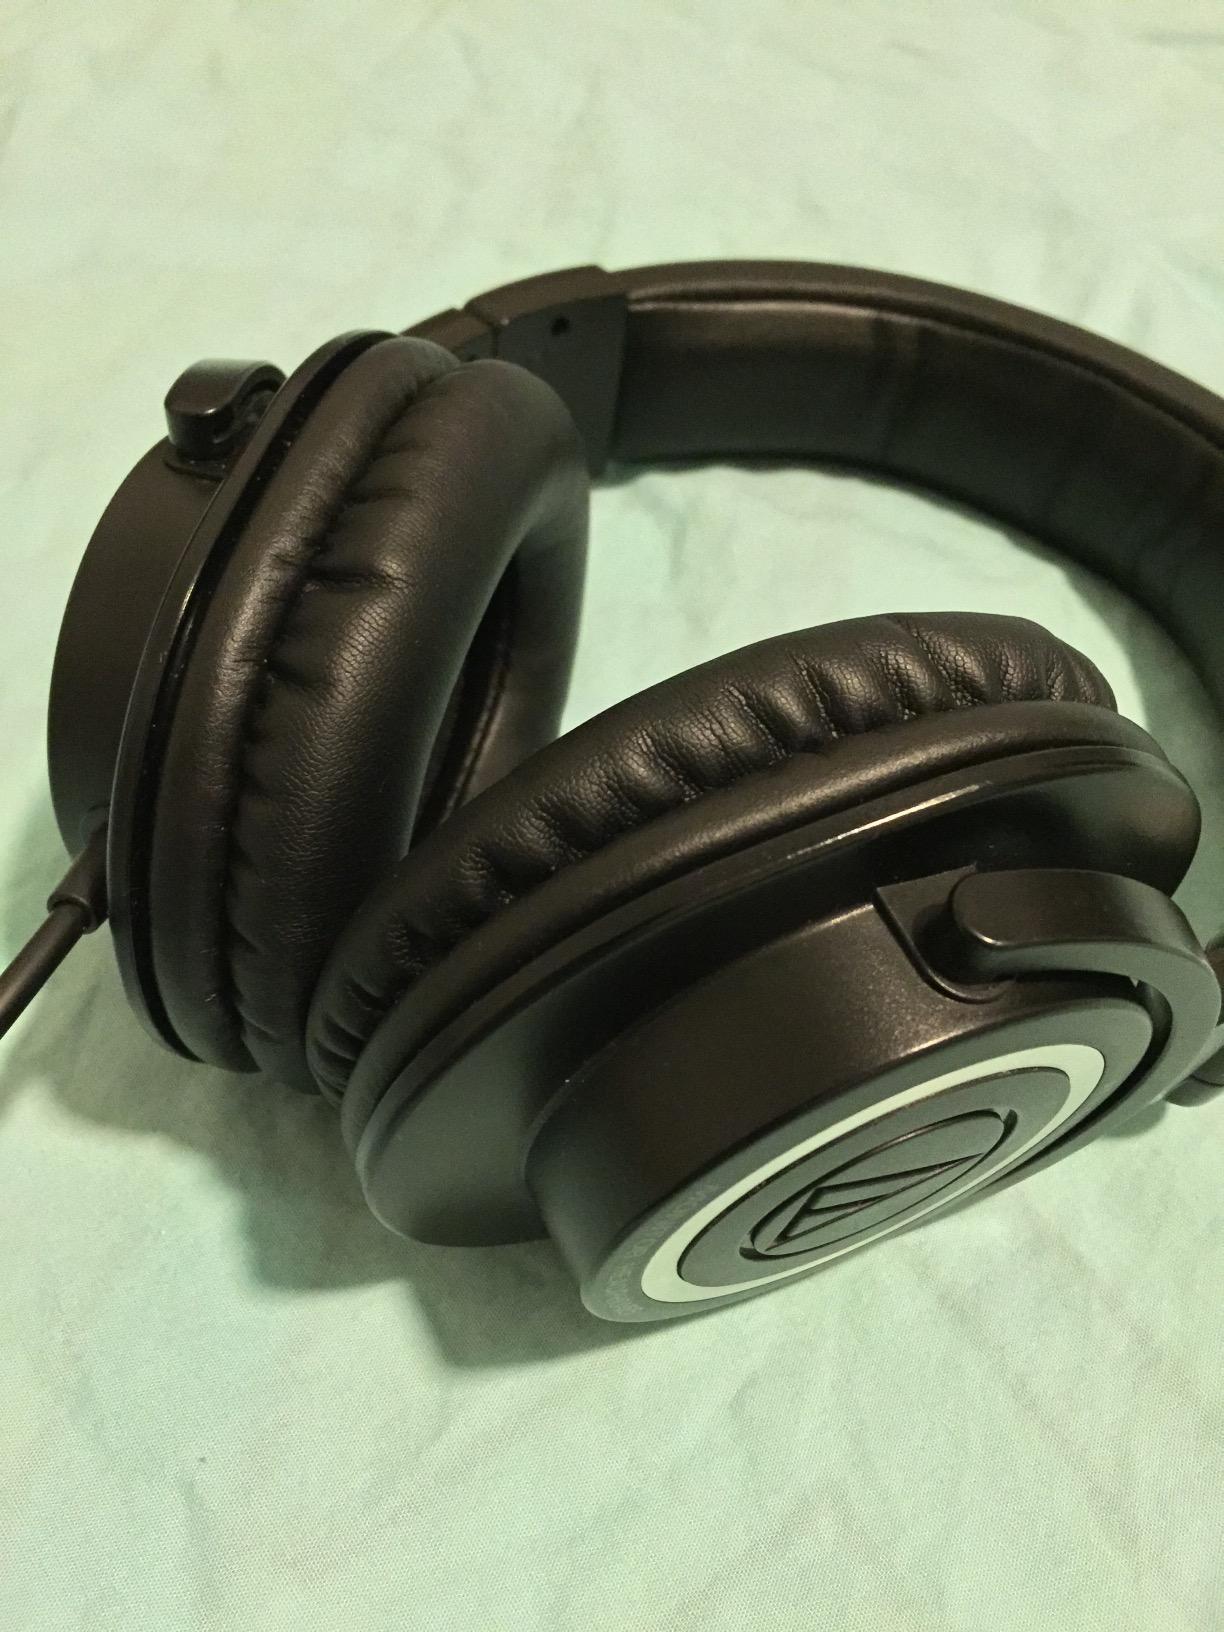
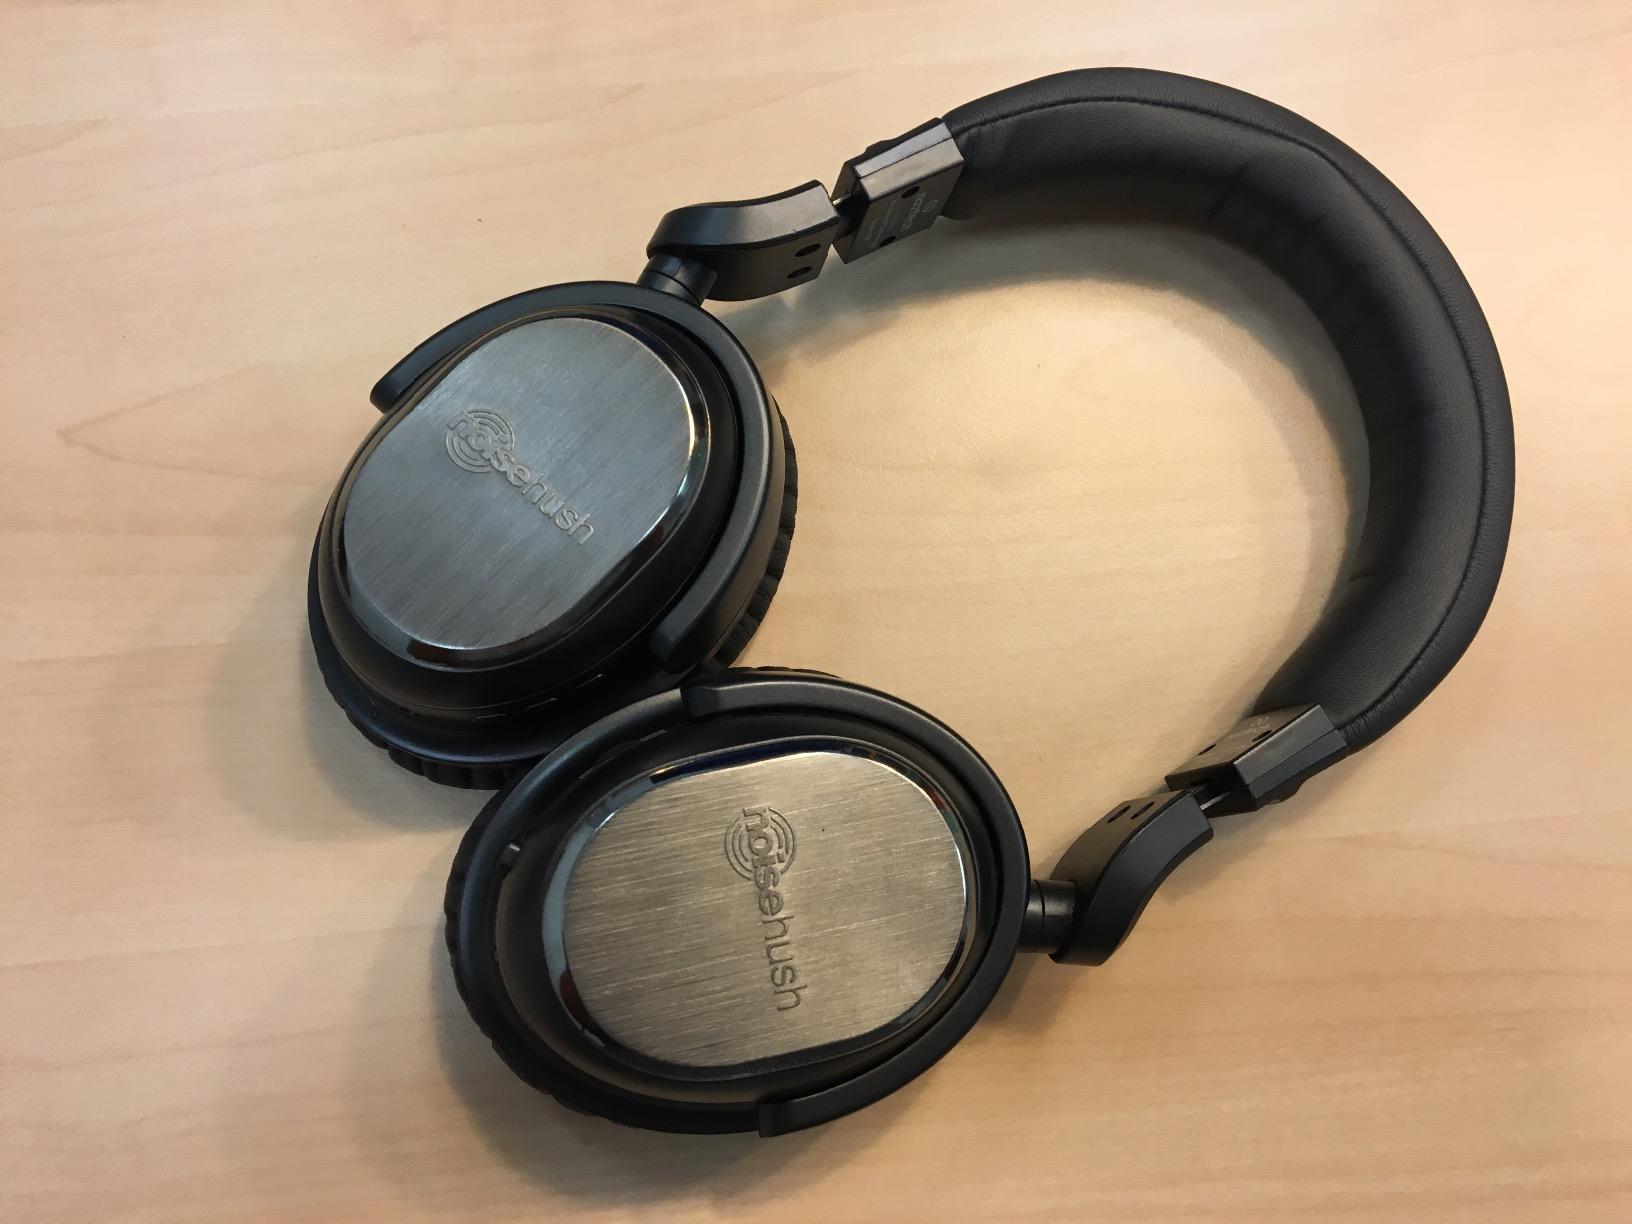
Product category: headphones
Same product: no